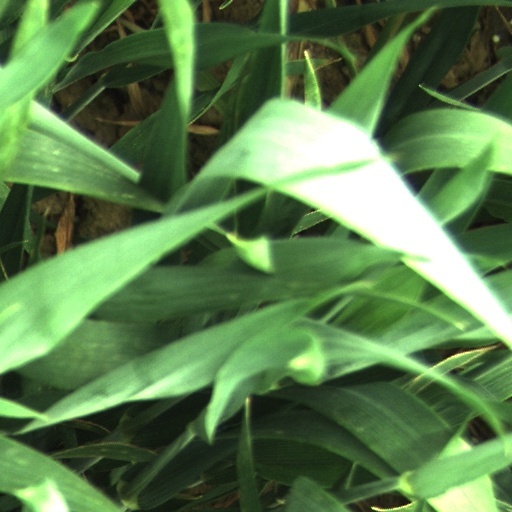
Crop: wheat